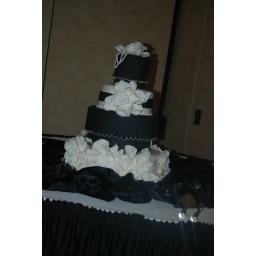
Chanel cake in black and white couture